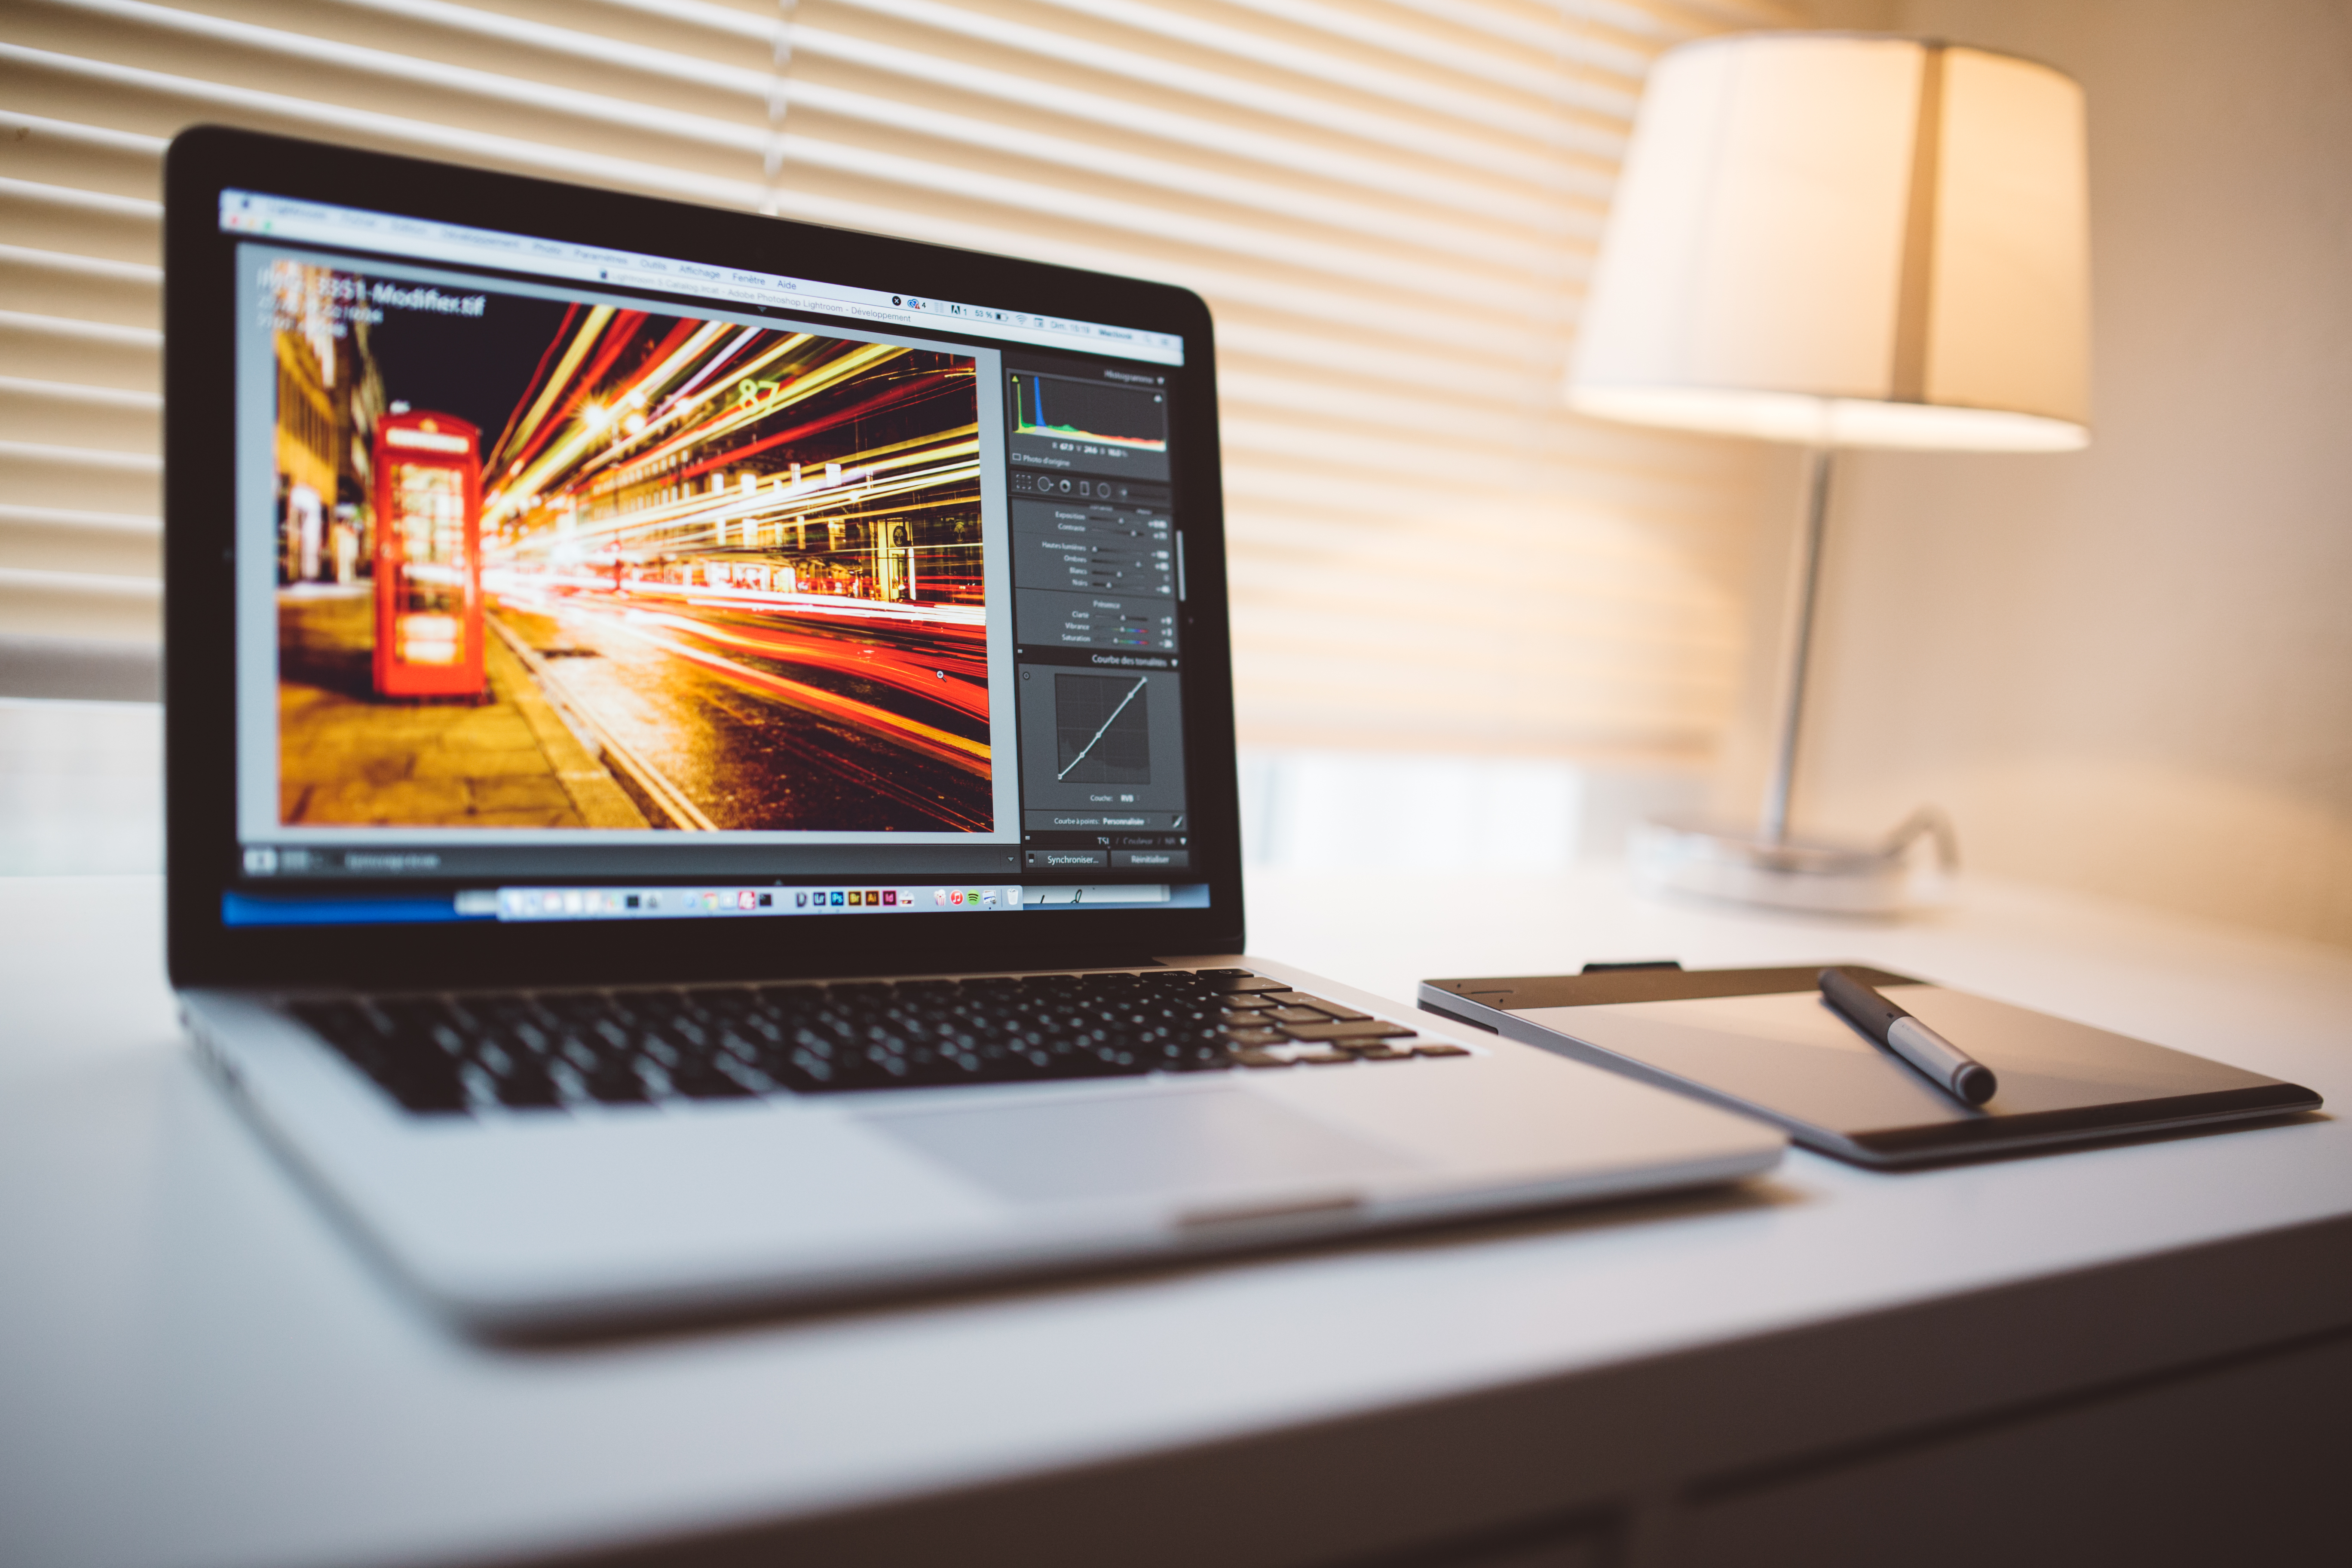
laptop, desk, computer, macbook, working, technology, pen, tablet, office, business, design, mockup, desktop computer, personal computer, computer monitor, display device